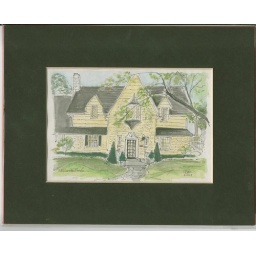
Illustration of the house by Patricia van Essche.